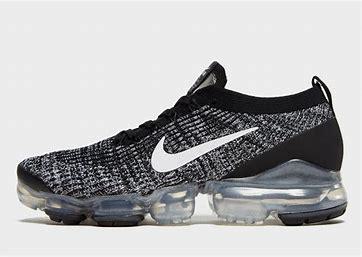
Brand: Nike
Model: Air Vapormax Plus